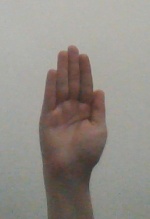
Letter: seen